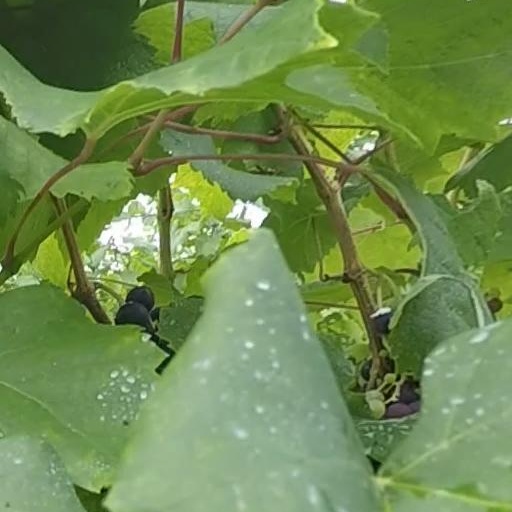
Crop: grape